University of Missouri Hospital

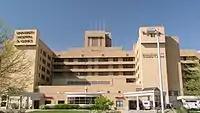
University Hospital and Clinics

The parent organization of University Hospital, University of Missouri Healthcare, struggled financially for several years and lost nearly $40 million between fiscal years 2000 and 2002. In 2001, hospital officials embarked on a plan to attack the deficit by laying off some employees, improving billing procedures and realigning some hospital services. In 2002, the university system hired a private medical management firm, The Hunter Group, which created a turnaround based on management and accountability practice changes. Hunter Management also recruited nearly 50 new faculty members.